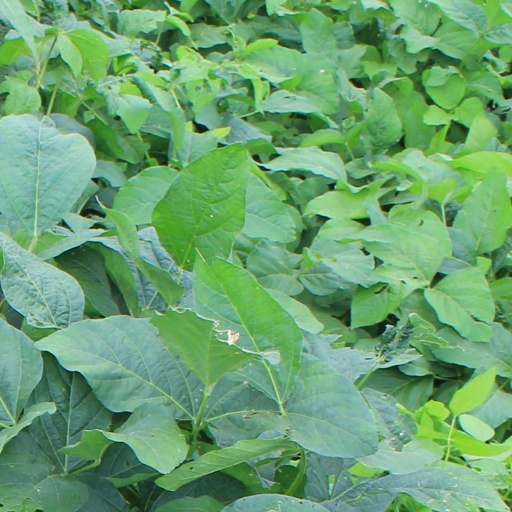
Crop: soybean